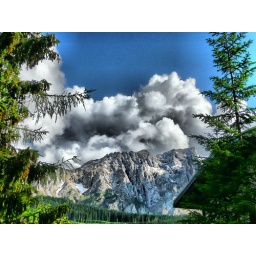
clouds over tha Latemar mountain